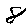
Label: 8